National Canadian Liberation Monument

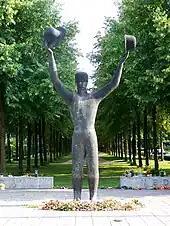

The National Canadian Liberation Monument ("Dutch language: Nationaal Canadees Bevrijdingsmonument) "is a Second World War monument in Apeldoorn, Netherlands, honouring the liberation of the Netherlands. It was unveiled on 5 May 2000 by Princess Margriet of the Netherlands. It features a sculpture "Man with Two Hats" by , which is identical to one in Commissioners Park in Ottawa, titled "Man with Two Hats".